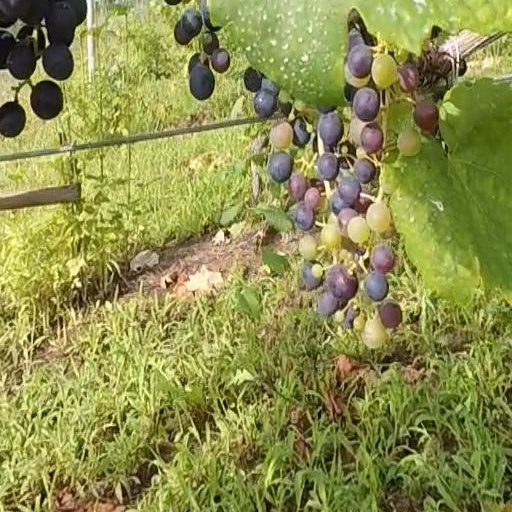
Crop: grape